STS-37

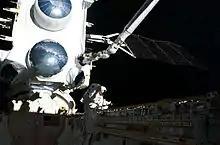
Jay Apt on the first EVA with CGRO

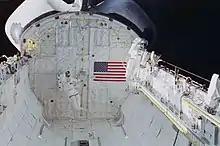
Ross and Apt on the second EVA of STS-37, April 8, 1991

The first U.S. extravehicular activity (EVA) or spacewalk since 1985 was performed by Mission Specialists Ross and Apt after six failed attempts to deploy the satellite's high-gain antenna. Repeated commands by ground controllers at the Payload Operations Control Center, Goddard Space Flight Center, Greenbelt, Maryland, and maneuvering of "Atlantis" and its Remote Manipulator System (Canadarm) robot arm, as well as CGRO's antenna dish, were to no avail in dislodging the boom. Ross and Apt were prepared for such a contingency, and Ross freed the antenna boom within 17 minutes after beginning the spacewalk. It was the first unscheduled contingency EVA since STS-51-D in April 1985. Deployment occurred about 18:35 EST, approximately 4 hours after it was scheduled.